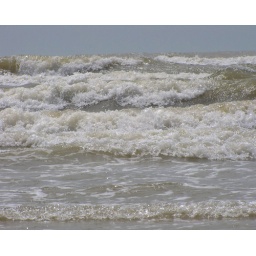
Waves in the Gulf of Mexico at Surfside Beach, TX Summer '09. Shot from the beach at ground level.